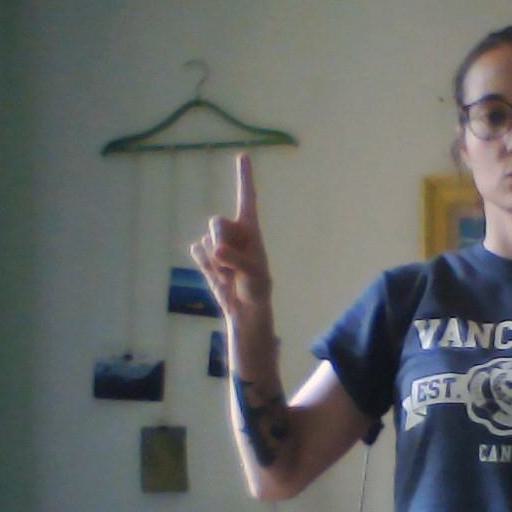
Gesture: one